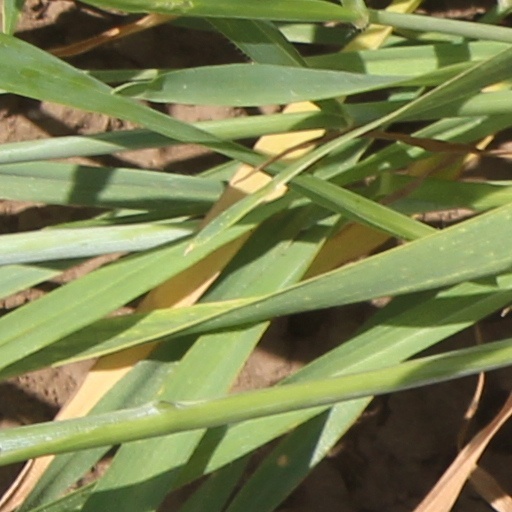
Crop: wheat